Ovda Airbase

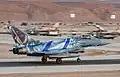
A Eurofighter Typhoon jet of the German Air Force (Deutsche Luftwaffe) with Israeli-German foiling during Blue Flag 2021 at Ovda Airbase

Ovda Airbase (English: fact) is an Israeli Air Force (IAF) base, located in the very south of Israel, around 40 kilometers north of Eilat, in a large plain of the southern Negev desert. It has two runways with lengths of 3,000 and 2,600 meters and a heliport. There are currently (2025) no operational fighter jets or helicopters stationed there and a so-called "Aggressor Squadron" for pilot training was based there until May 2025. The international military aviation exercise Blue Flag takes place there every two years.